The Click Five

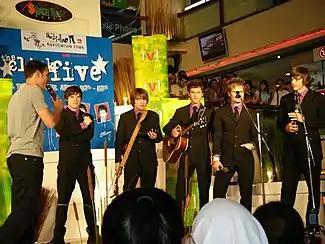
Click Five interviewed in Kuala Lumpur in April 2006, wearing their then-trademark outfits

Early in their career, the band was known for their visual style, appearing in matching Mod-based sharp-looking suits and ties coupled with moptop haircuts, as well as wearing bright collared shirts underneath, and did not appear in public without their matching outfits. During this period their style was reminiscent of the Beatles and other '60s beat groups.